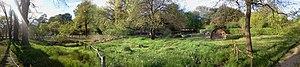
Panorama du Jardin Écologique dans le Jardin des plantes (Paris) depuis l'allée Roger Heim (ex-Centrale)
Le Jardin écologique est une enclave de nature préservée au cœur du Jardin des plantes de Paris, refuge de la flore et de la faune d’Île-de-France. Onze biotopes représentatifs de cette région y ont été aménagés par les spécialistes du Muséum national d'histoire naturelle. Au fil des saisons et du climat on peut y découvrir, y étudier ou bien y contempler leur évolution chronologique et dans les divers types de temps, leur biodiversité végétale et animale, leurs sols et leurs biocénoses. Le jardin écologique abrite une faune importante, sédentaire ou de passage, qui trouve ici une escale abritée pour se restaurer et se reproduire. Fragile, l'endroit n'est accessible qu'en visite guidée sur inscription, afin d'en préserver la tranquillité : l'intervention des jardiniers dans ce sanctuaire écologique est limitée au strict indispensable.
Le 5ᵉ arrondissement de Paris est le plus ancien quartier de la ville : il recouvre la plus grande partie du quartier latin, construit par les Romains sous l'Antiquité. Il est situé sur la rive gauche, au bord de la Seine. Il est bordé au nord par la Seine et le 4ᵉ arrondissement, à l'ouest par le 6ᵉ arrondissement, et au sud par les 14ᵉ et 13ᵉ arrondissements.
Le jardin des plantes de Paris, ou le Jardin des plantes, est un parc et un jardin botanique ouvert au public, situé dans le 5ᵉ arrondissement de Paris. Il est le siège et le principal site du Muséum national d'histoire naturelle, qui possède aussi d'autres sites à Paris et en province. En tant qu'espace de l'institution de recherche qu'est le Muséum, le Jardin des plantes est, à ce titre, un campus. En plus des espaces verts propres à un jardin, on trouve aussi au Jardin des plantes une ménagerie, des serres, et des bâtiments d'exposition scientifique faisant office de musées que le Muséum nomme « galeries ».